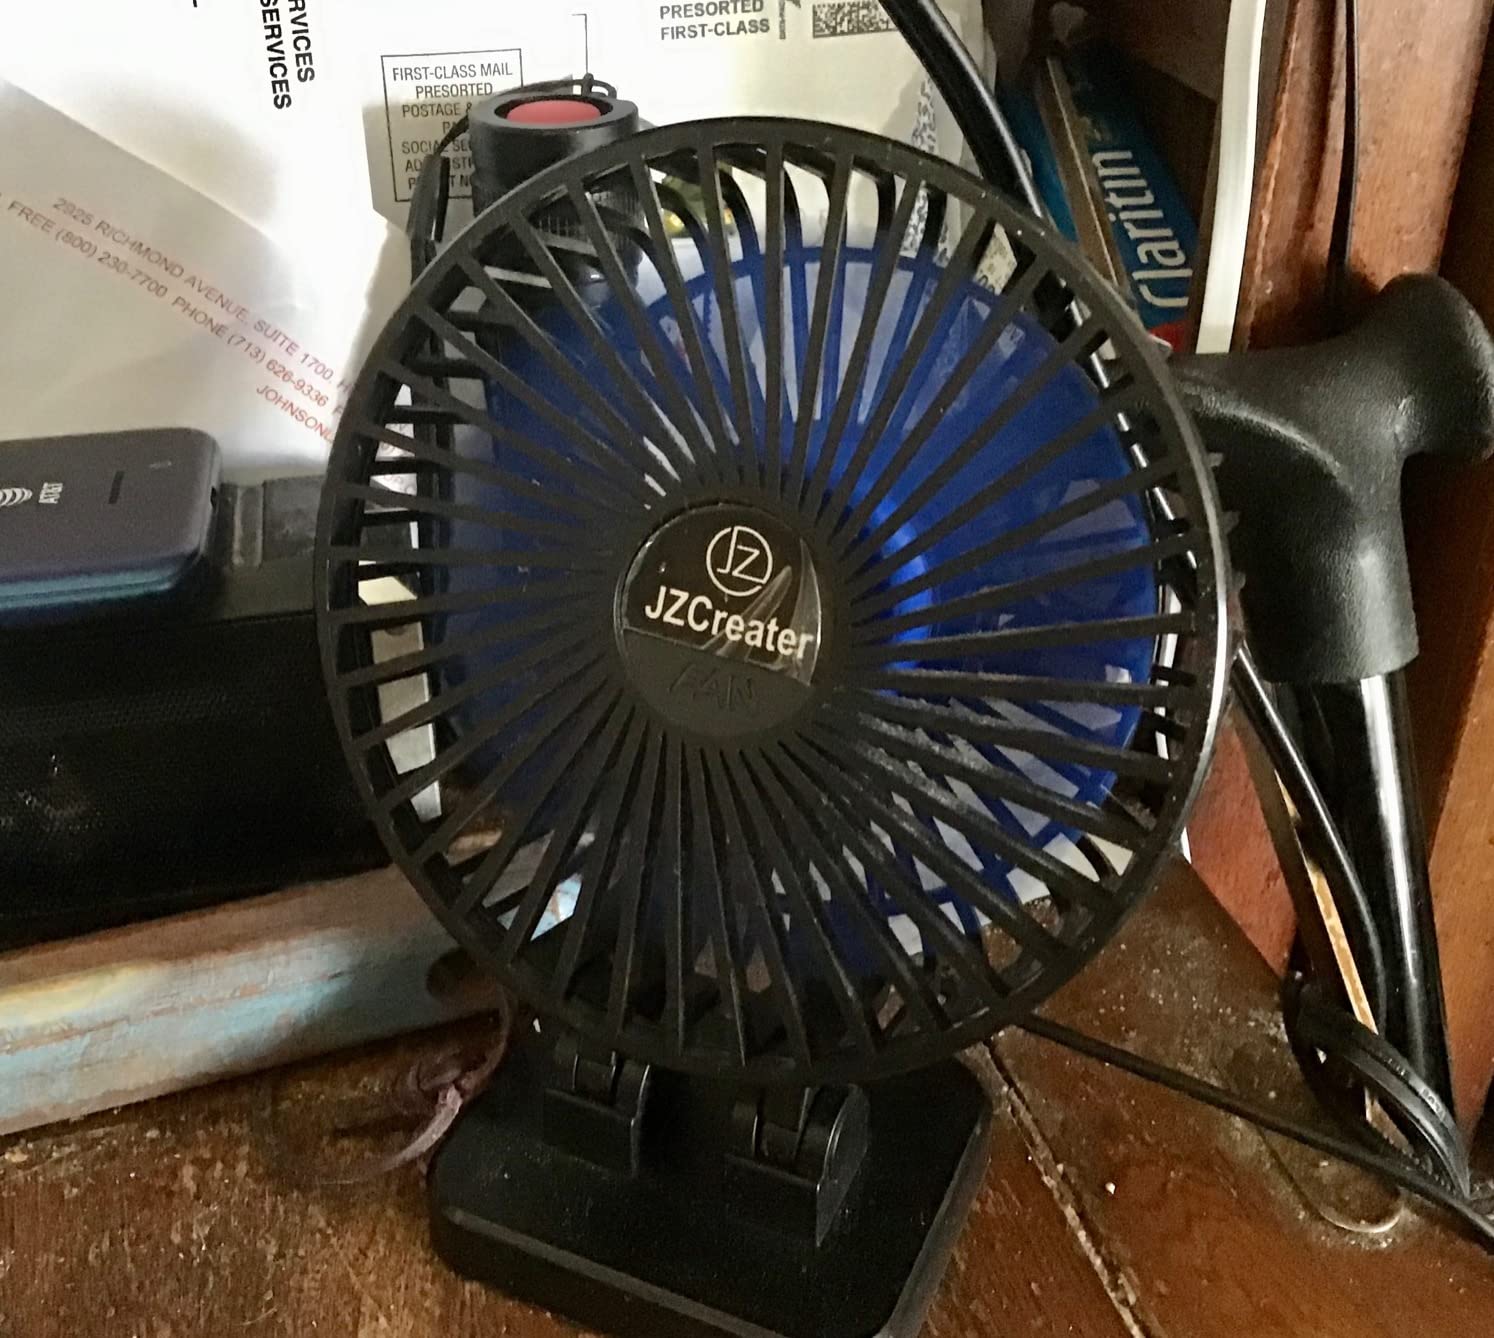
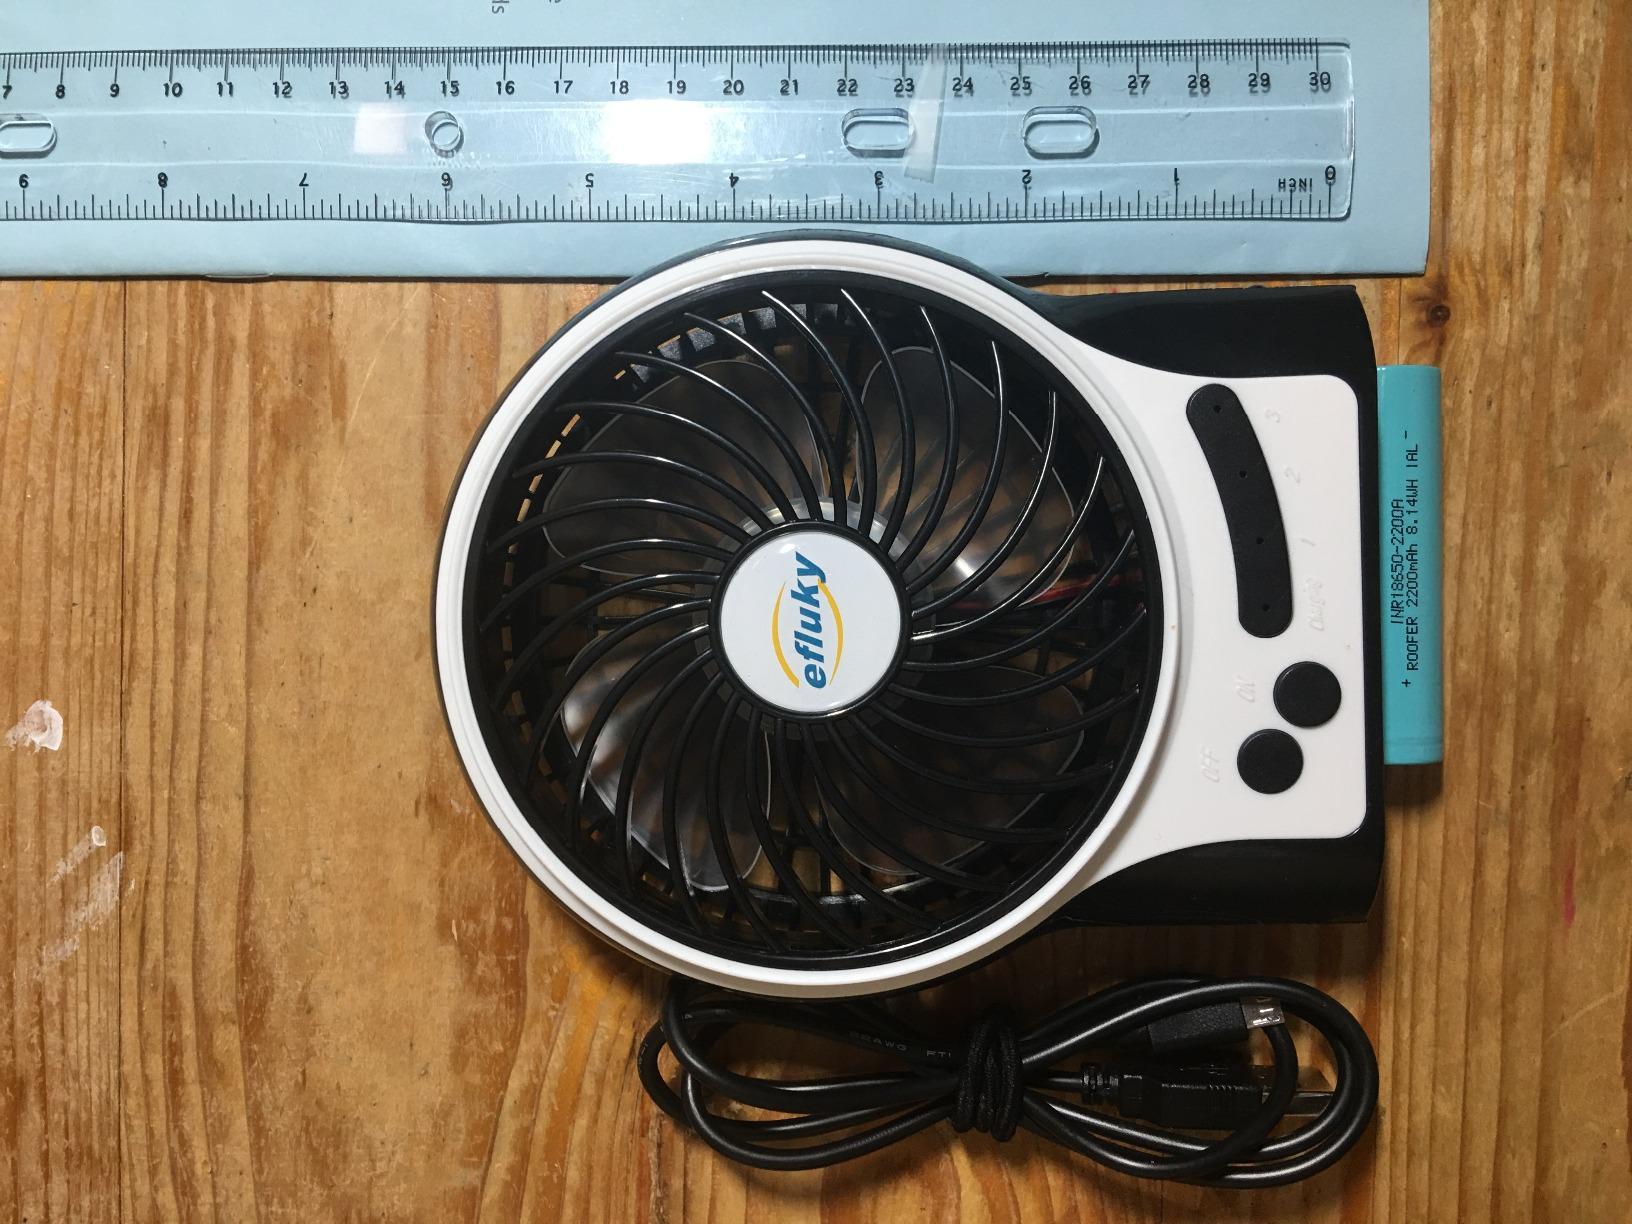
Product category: fan
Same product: no